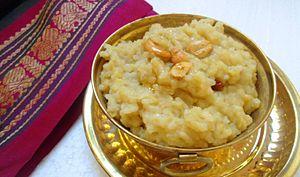
Le Pongal — பொங்கல் littéralement bouilli par-dessus en tamoul — aussi appelé Makar Sankranti dans d'autres régions de l'Inde est une fête des moissons et d'actions de grâce, mais aussi propitiatoire de l'Inde.